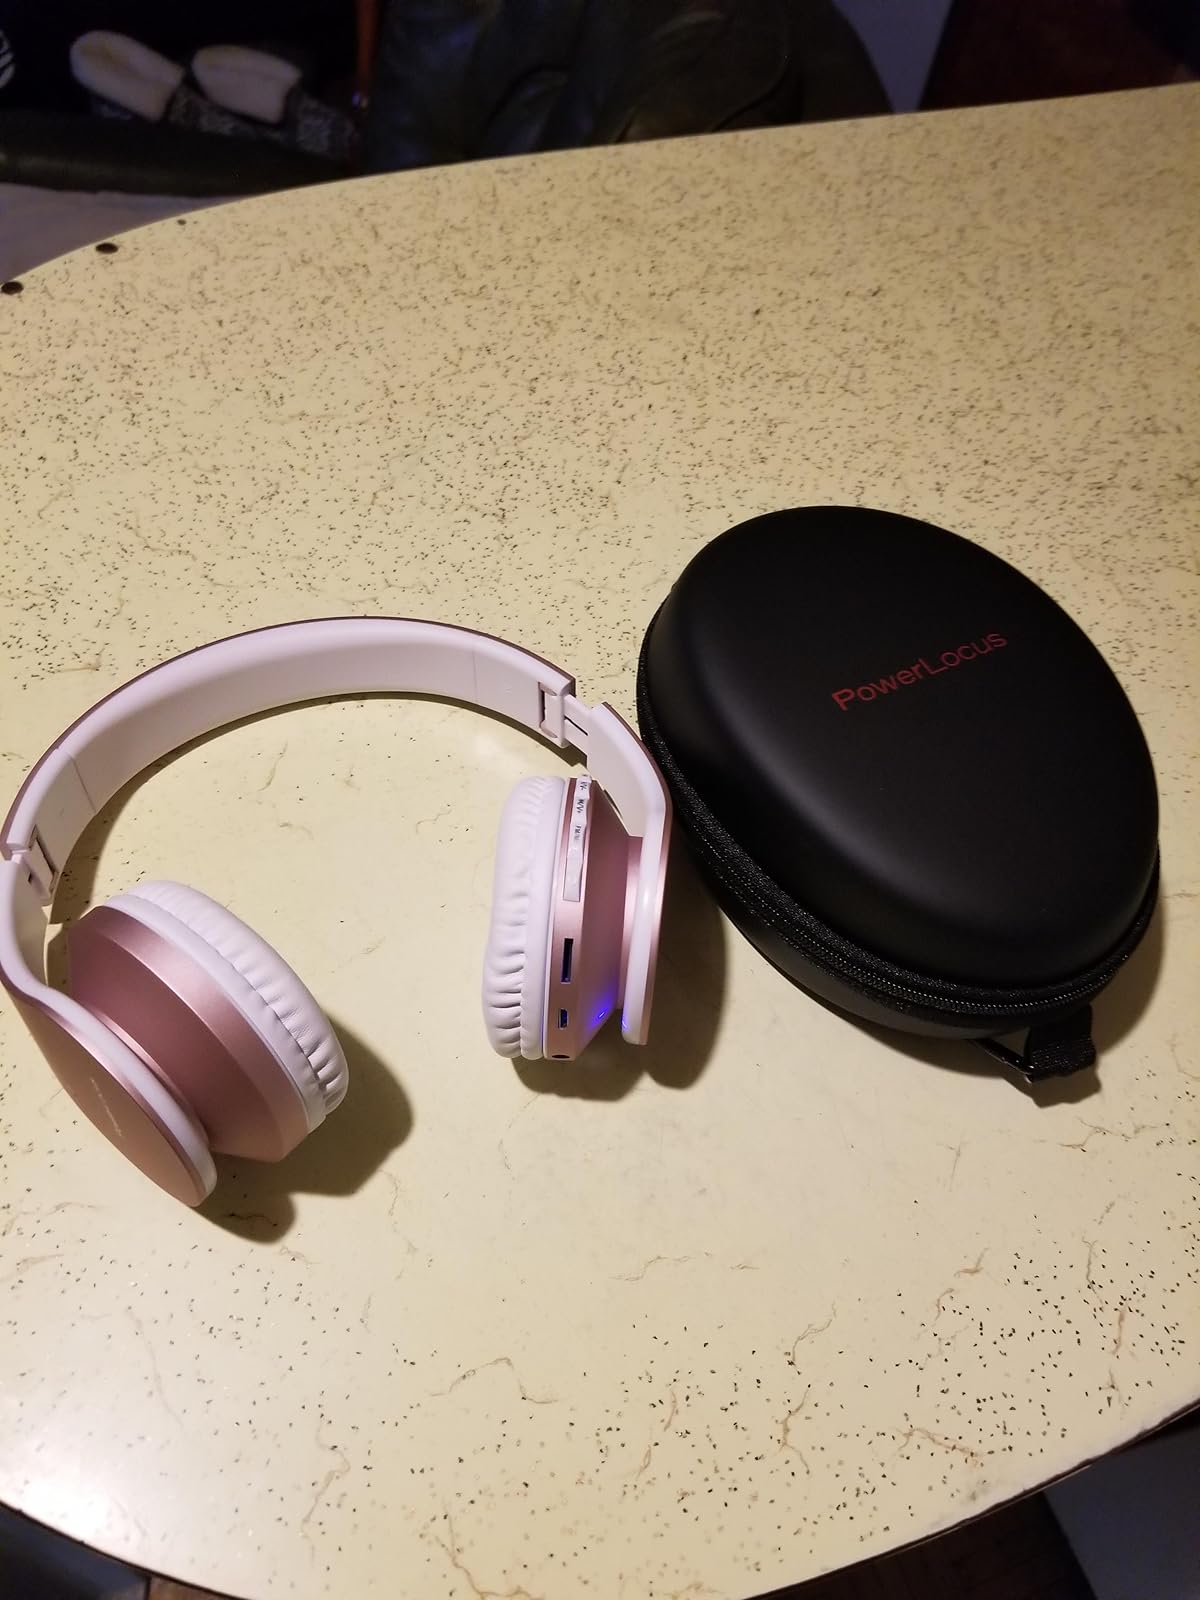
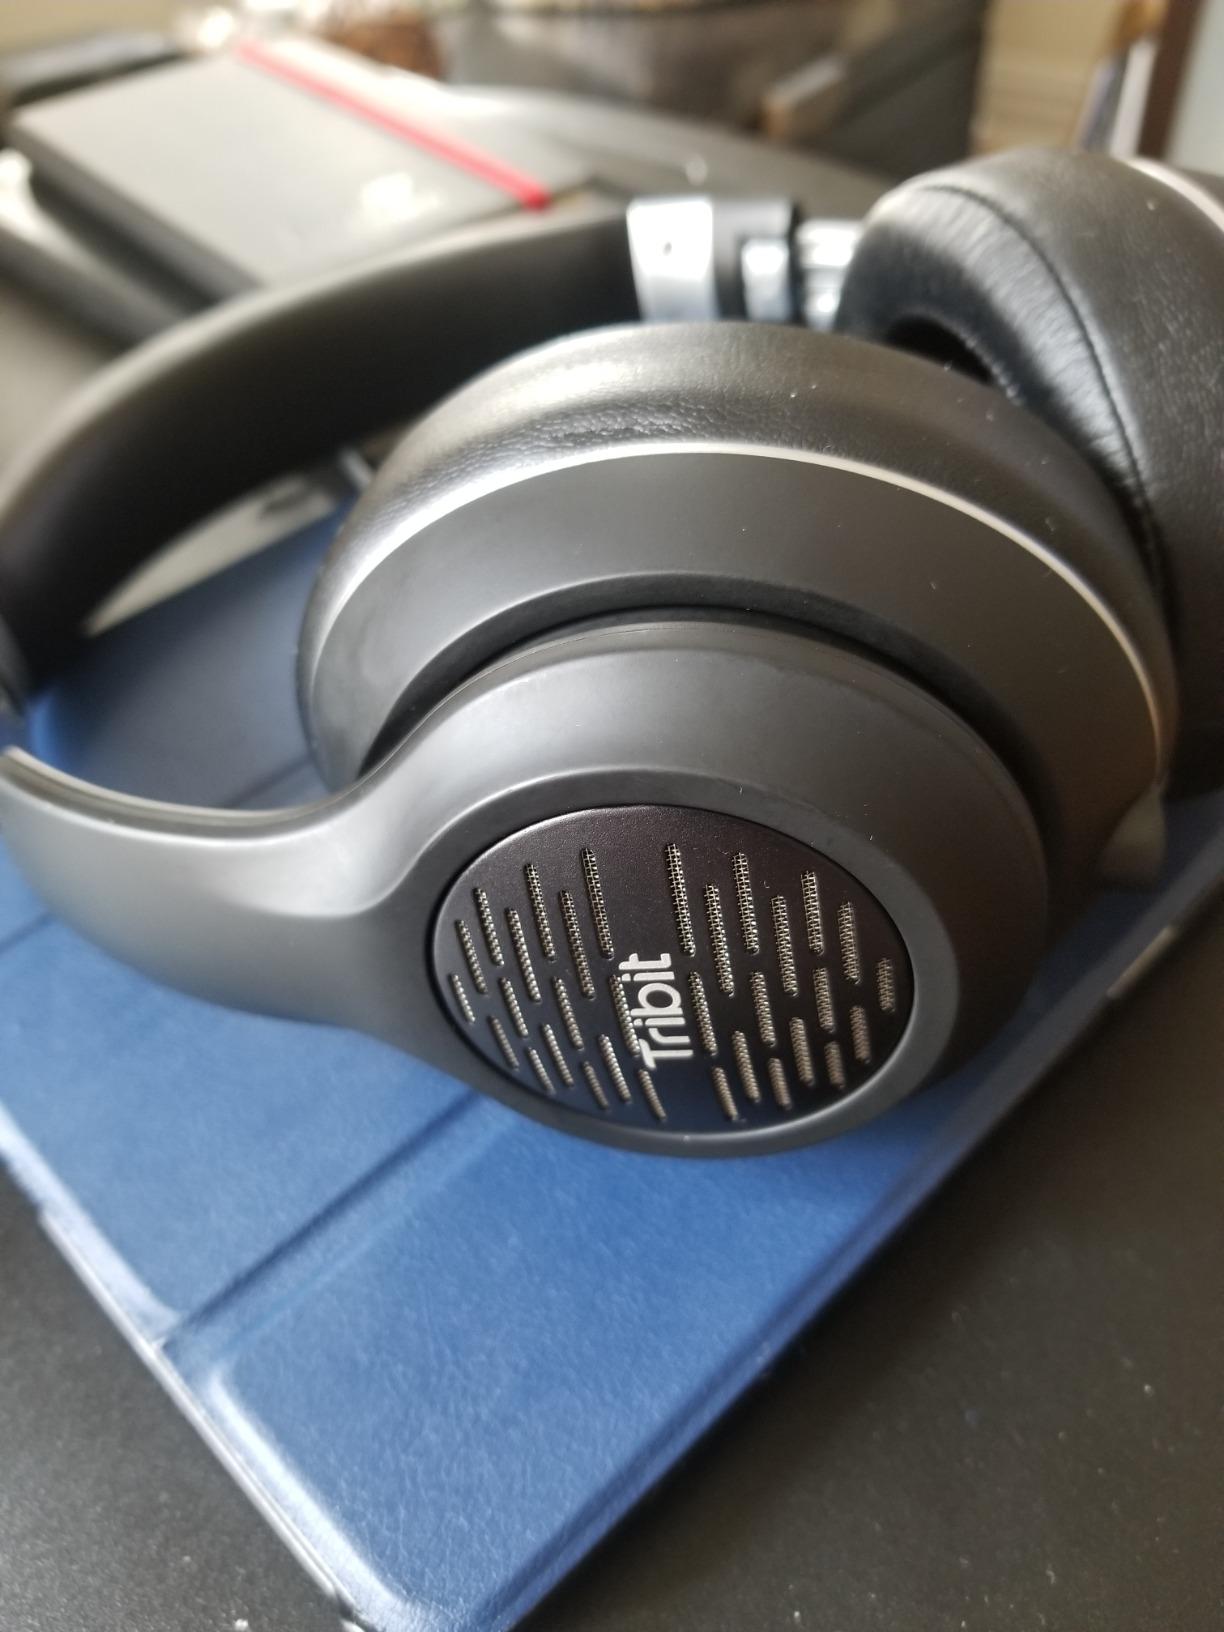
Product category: headphones
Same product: no